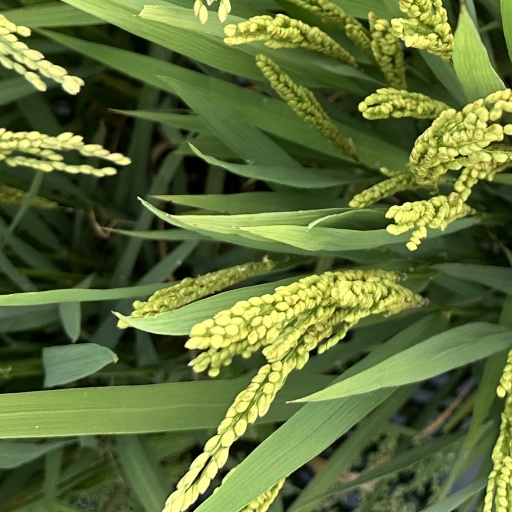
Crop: rice